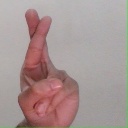
अक्षर: र